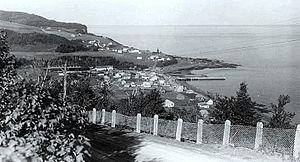
Photographie représentant La Martre, réalisée à partir d'une route surplombant le village. On y aperçoit le quai, l'usine de transformation du bois, le phare et l'église. Musée de la Gaspésie. Fonds Cornélius Brotherton. P141/1/5/48/8.
La Martre est une municipalité du Québec située dans la municipalité régionale de comté de La Haute-Gaspésie dans la région administrative de la Gaspésie–Îles-de-la-Madeleine. Le recensement de 2016 y dénombre 243 habitants.